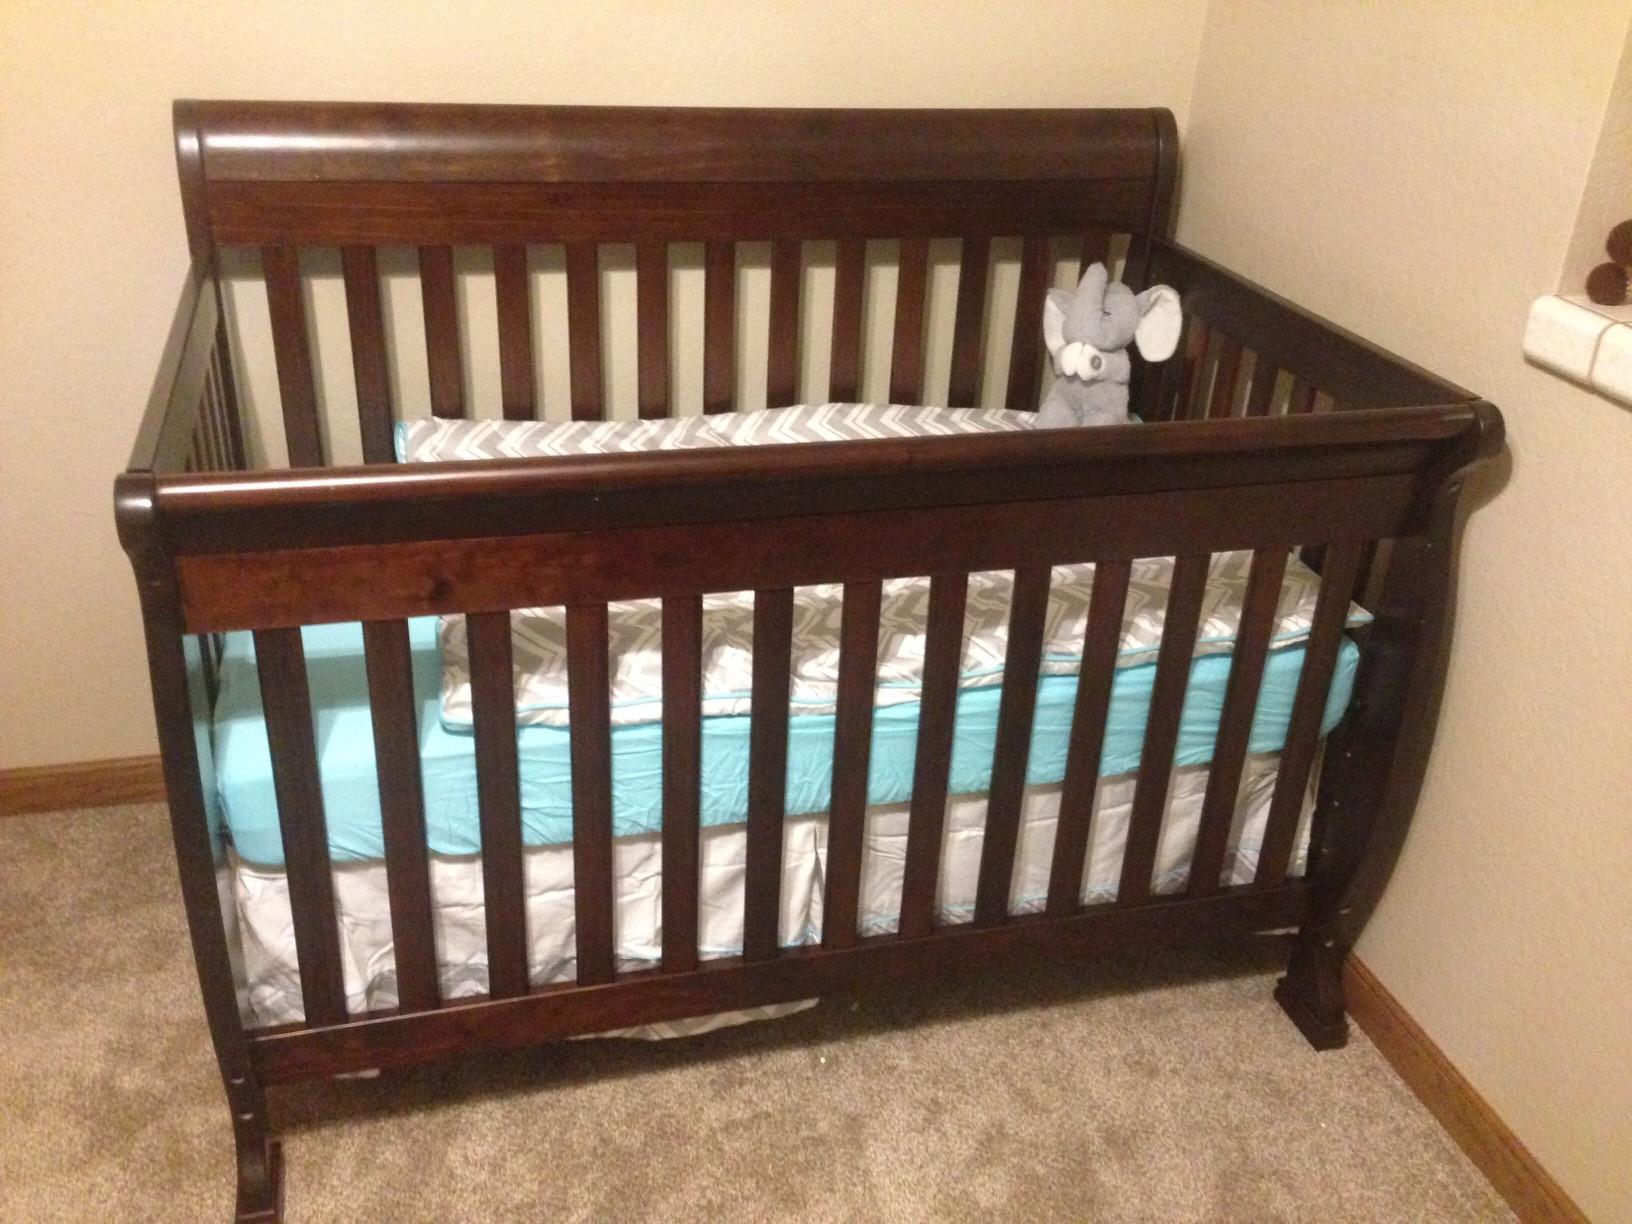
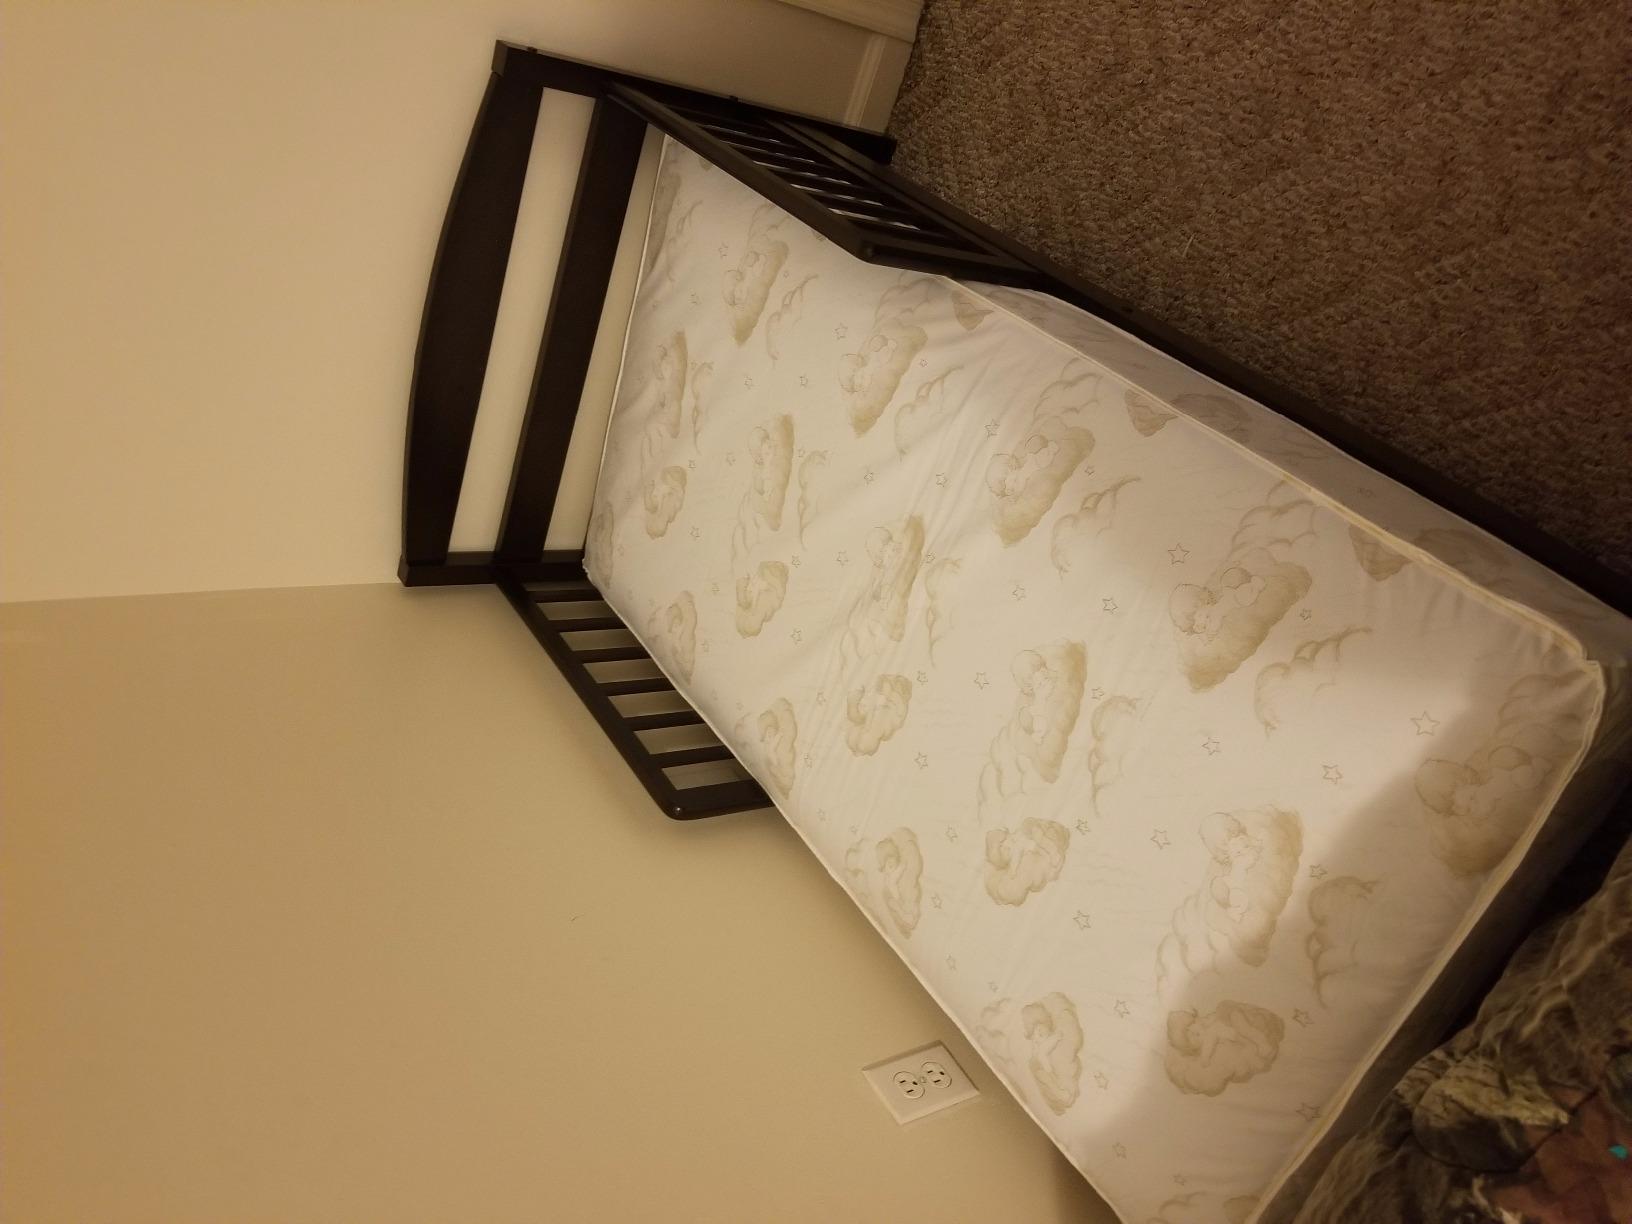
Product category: products_crib
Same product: no